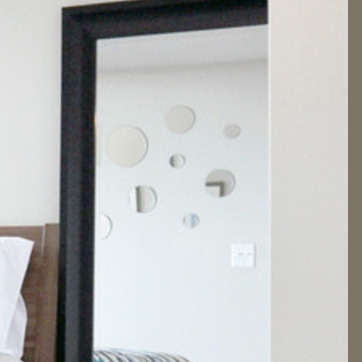
Material: mirror